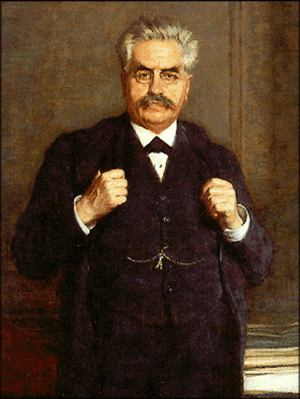
Alexandre Millerand, portrait présidentiel peint par Marcel-André Baschet.